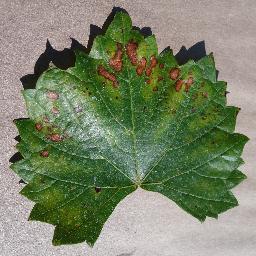
Label: Grape___Esca_(Black_Measles)